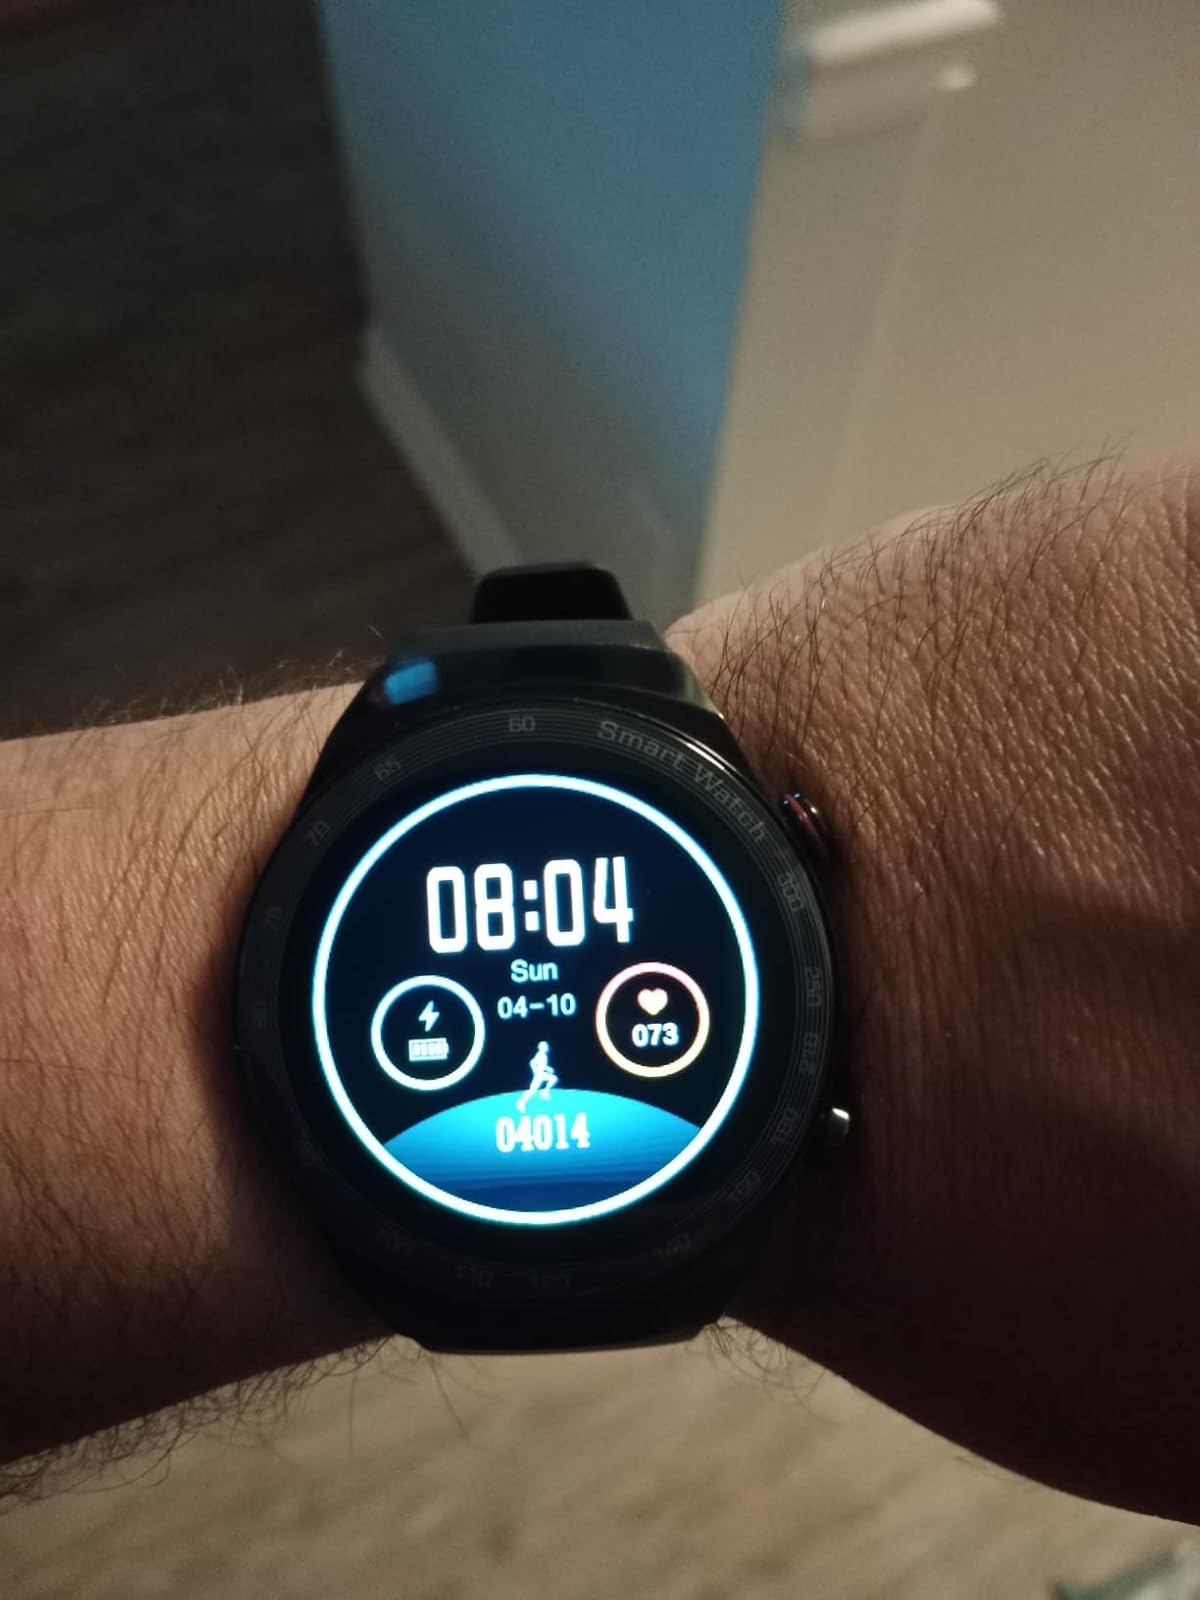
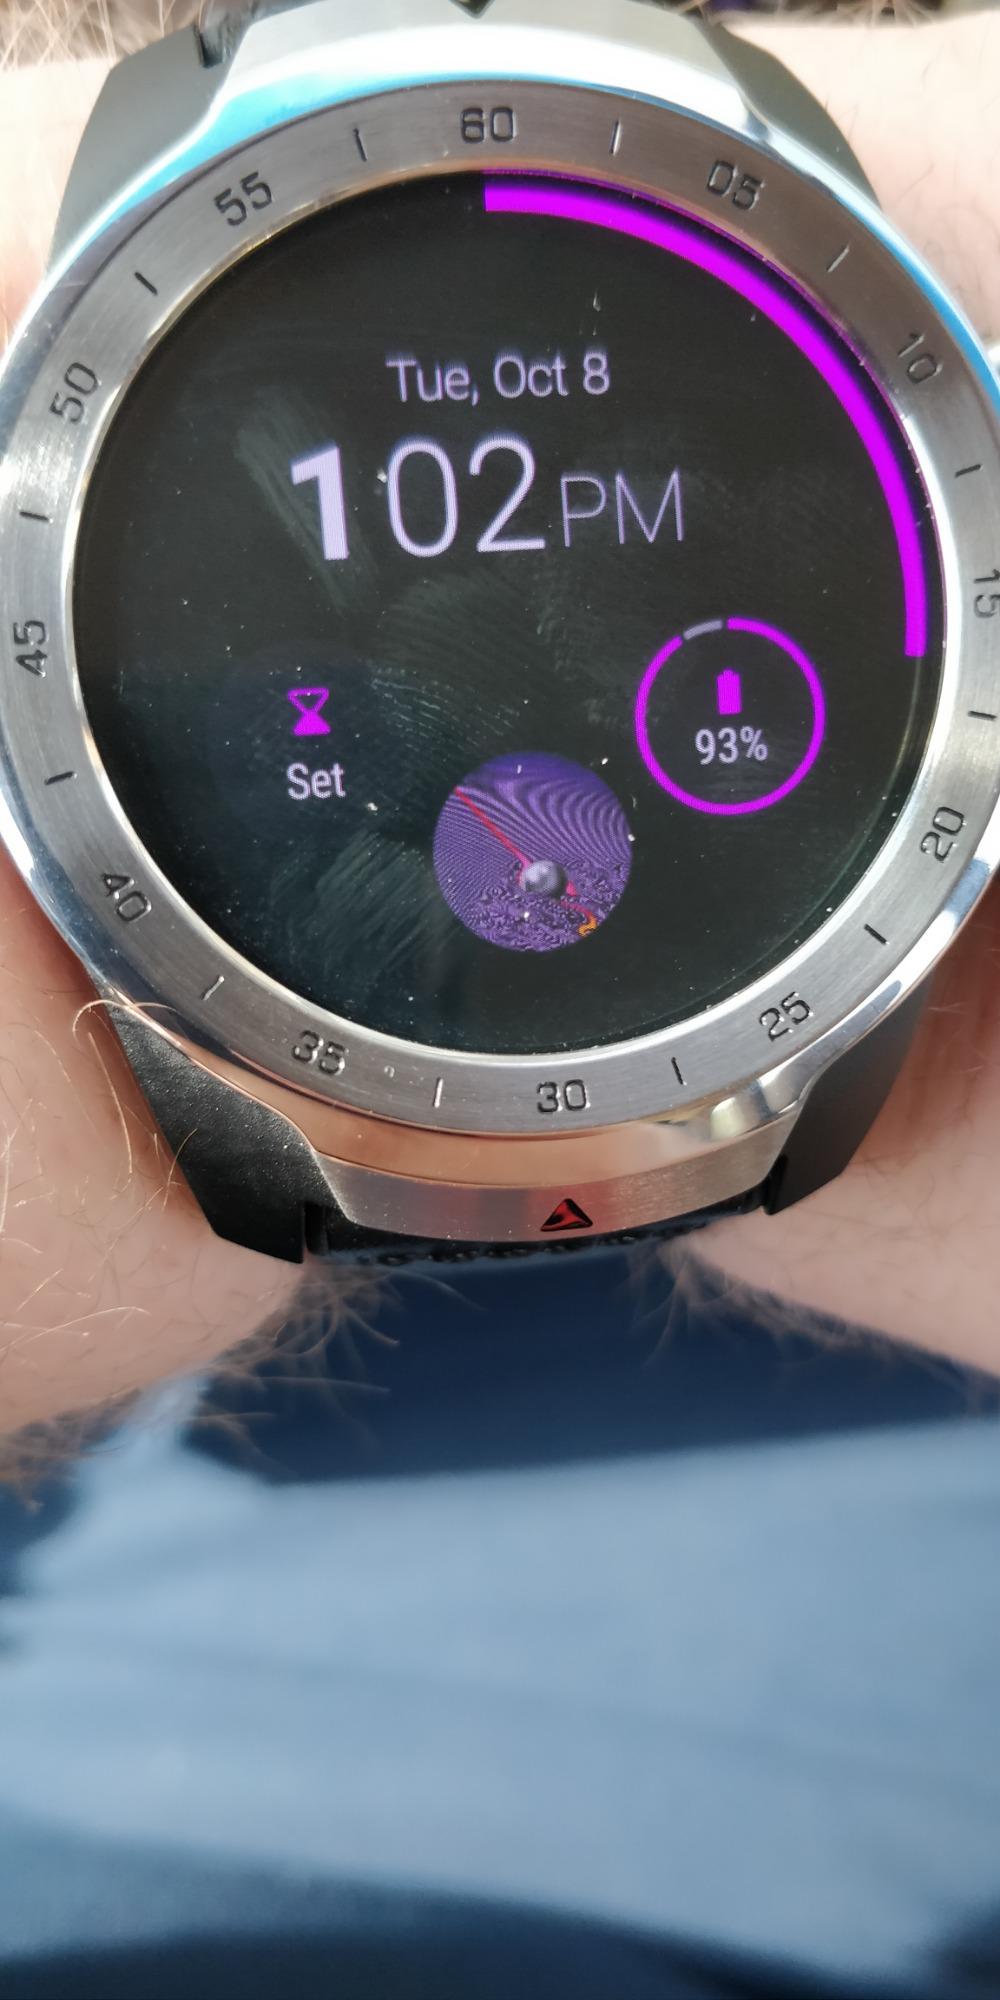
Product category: smartwatch
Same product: no